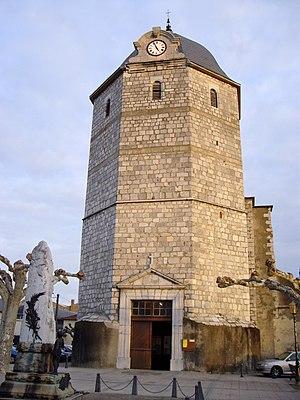
Église Saint-Jean-Baptiste de Montréjeau (Haute-Garonne, France).
L'église Saint-Jean-Baptiste de Montréjeau est une église catholique située à Montréjeau, dans le département français de la Haute-Garonne en France.
La liste des églises de la Haute-Garonne recense de manière exhaustive les églises situées dans le département français de la Haute-Garonne.
Montréjeau est une commune française située dans le département de la Haute-Garonne, en région Occitanie.